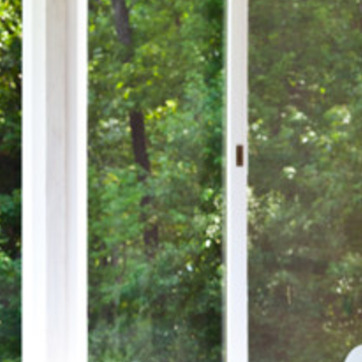
Material: glass